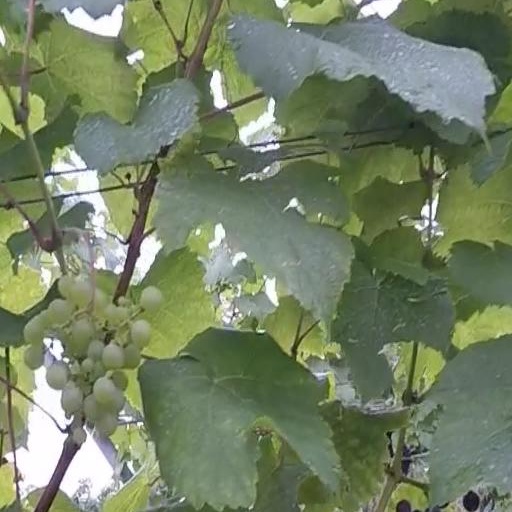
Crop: grape